Justine Smethurst

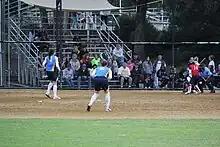
women playing softball

Smethurst is a pitcher. While she started playing before she was twelve, she did not move into the pitching position until she was that age. She plays club softball in the Glen Waverley Softball Association. In 2001, she was a member of the Victorian School Girls' Team. In 2002, as a fifteen-year-old, she was training for softball around fifteen hours a week. In 2005 and 2006, she had a softball scholarship with the Victorian Institute of Sport. In 2008, she had a scholarship with and played for the Australian Institute of Sport team.